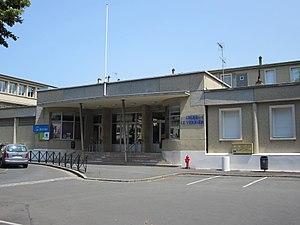
Saint-Lô
Saint-Lô est une commune française de 19 116 habitants, située dans le département de la Manche et la région Normandie. Deuxième plus grande ville de la Manche par le nombre d'habitants après Cherbourg-en-Cotentin, elle accueille la préfecture du département. Elle est également chef-lieu d'un arrondissement et bureau centralisateur de deux cantons.